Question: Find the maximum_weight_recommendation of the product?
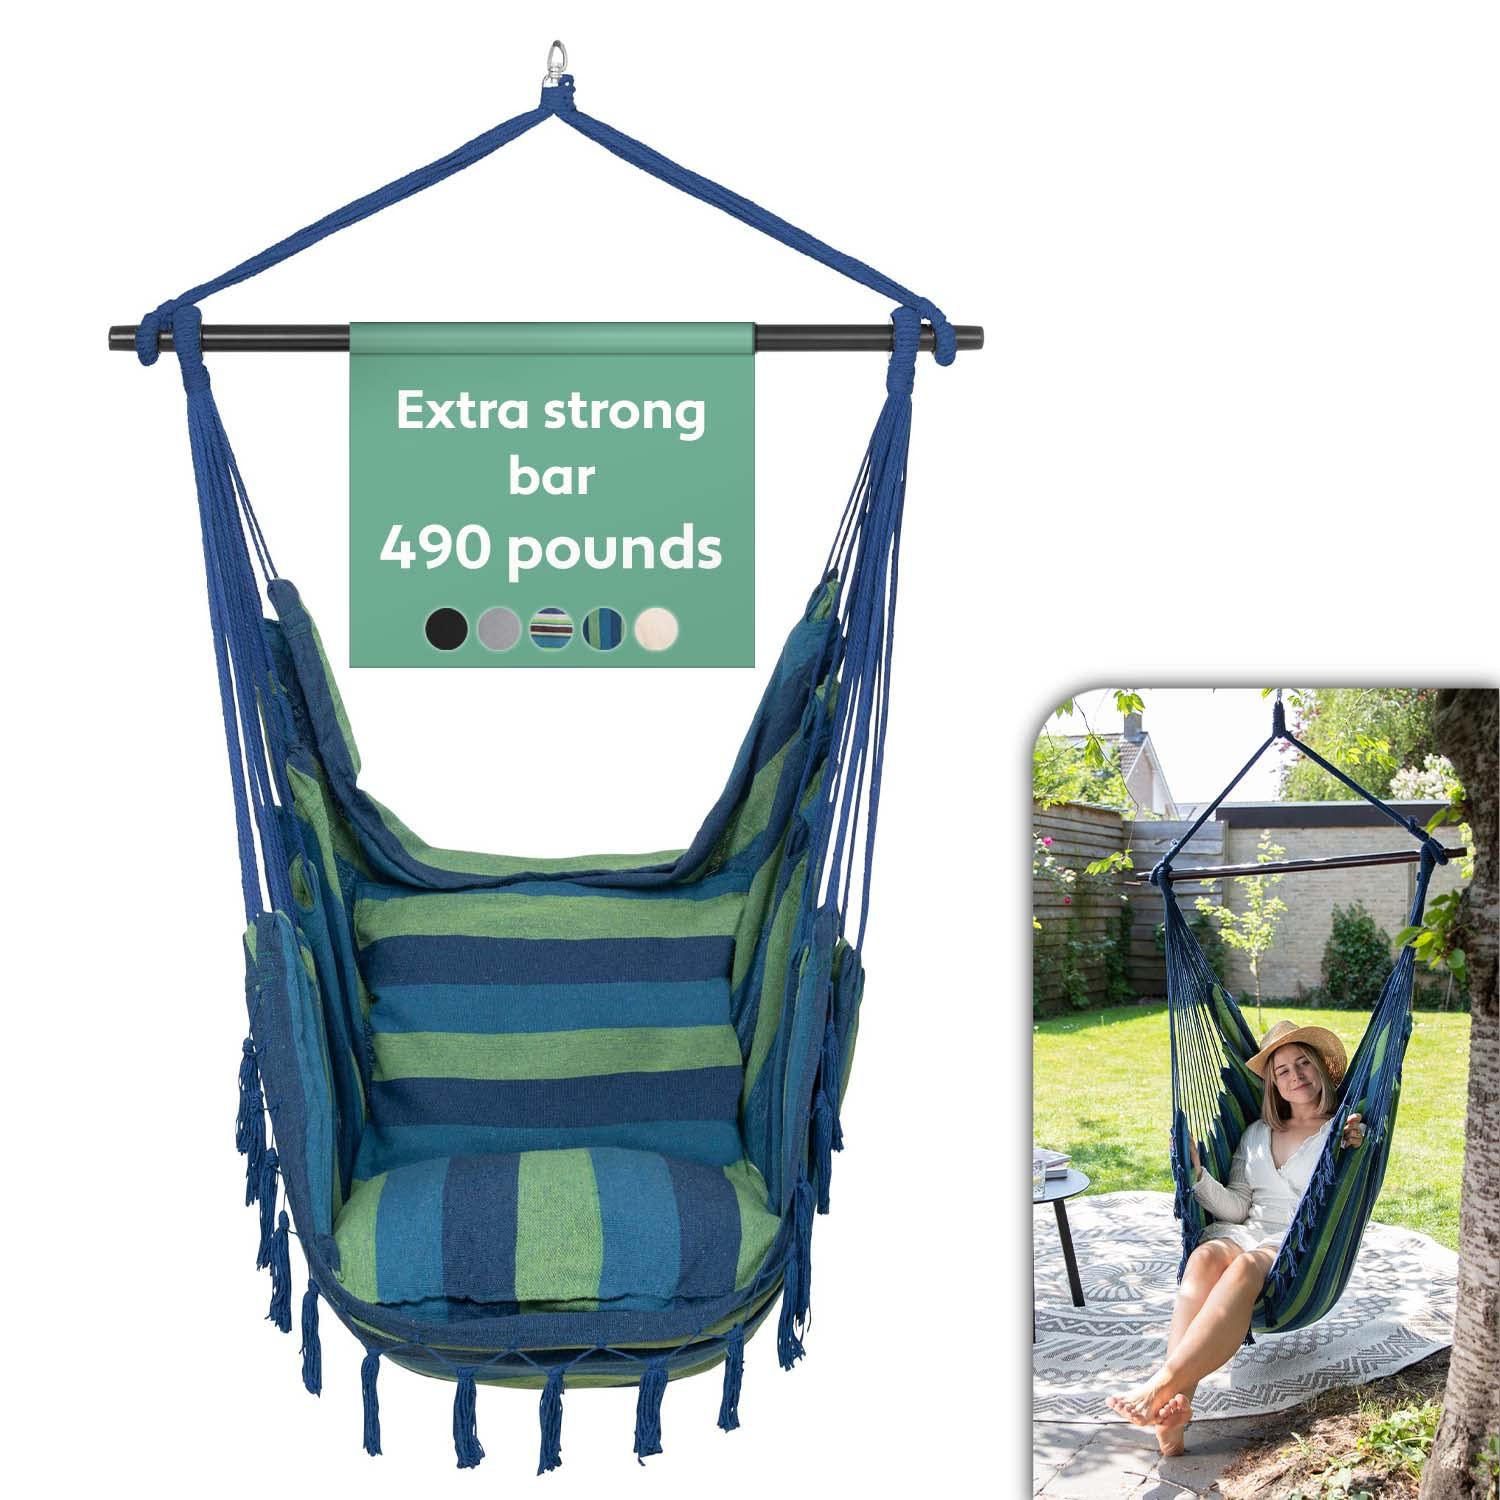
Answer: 490 pound